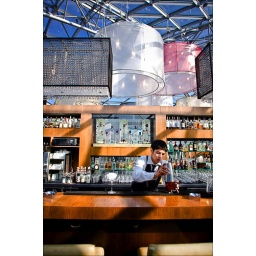
O2 Lounge bar at the roof of the Ritz-Carlton hotel in Moscow city center, Russia. ( for Collezioni magazine)